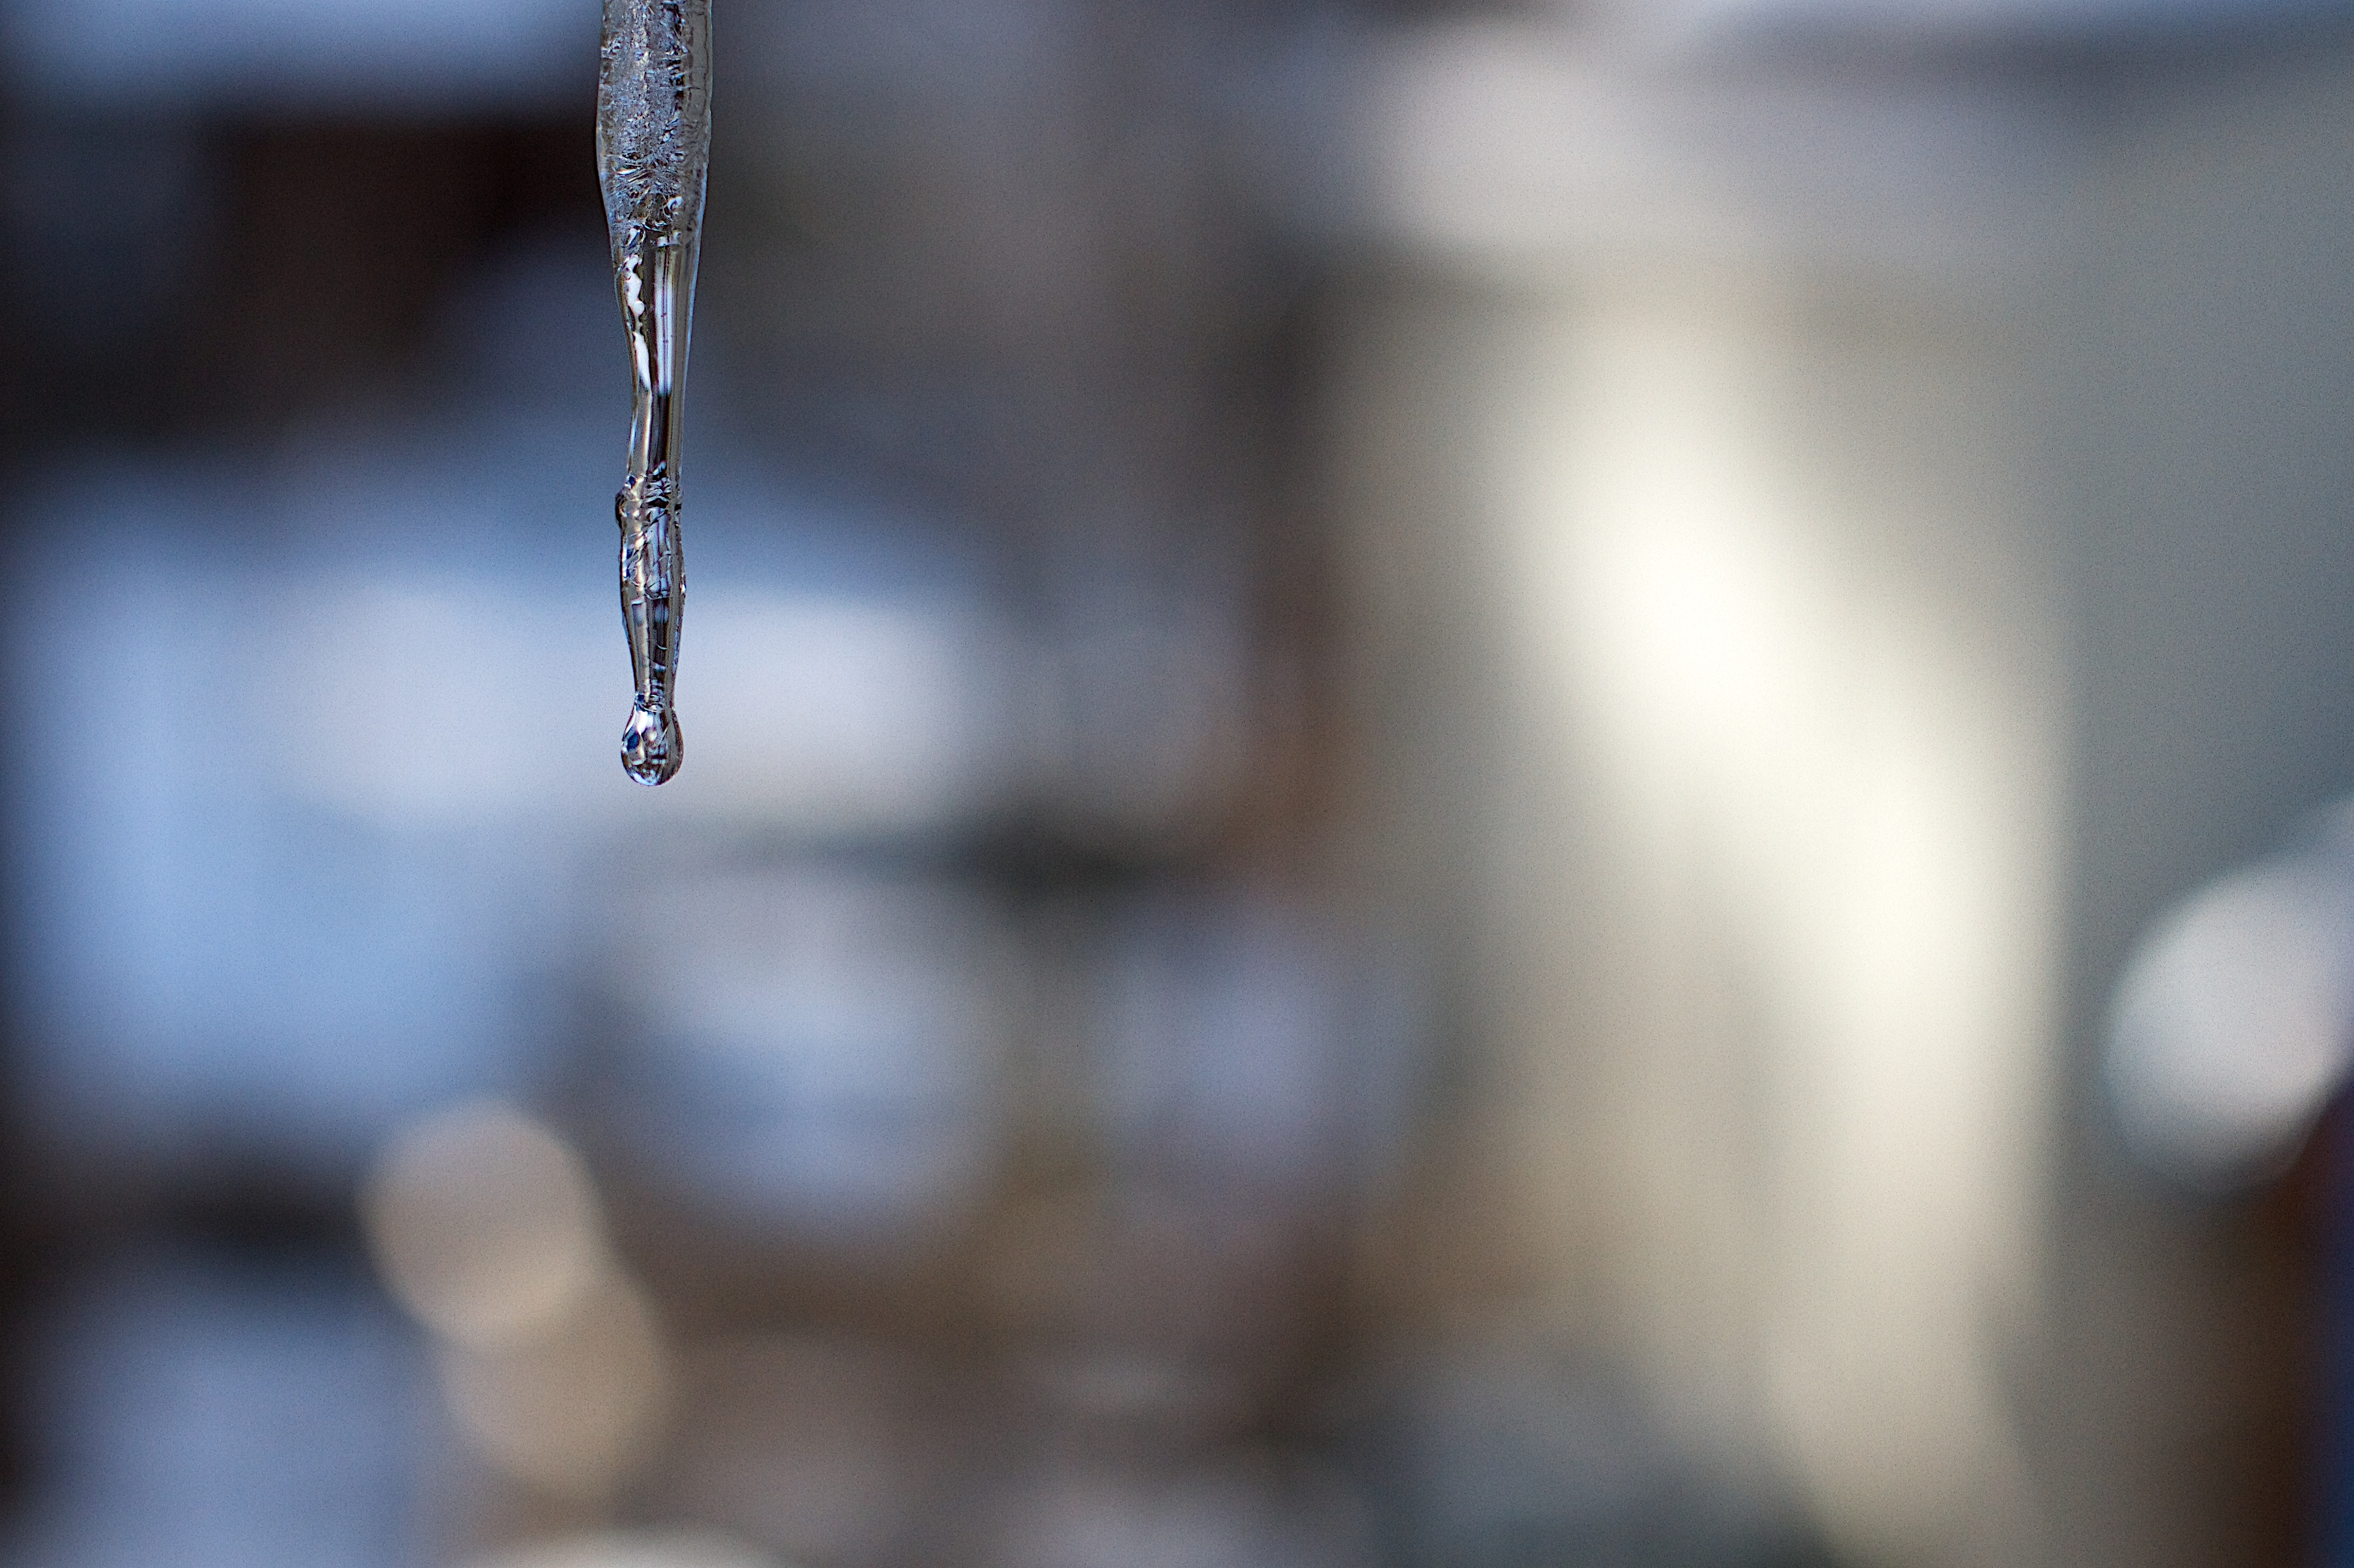
hand, water, light, white, photography, glass, reflection, color, blue, close up, freezing, macro photography